Blockton, Iowa

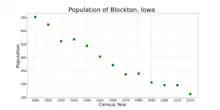
The population of Blockton, Iowa from US census data

Blockton was founded by the Mormons in 1861, and it was originally known as Mormontown. A post office named Mormontown was established in 1872, and the name changed to Blockton in 1887 after the Mormons left the area. The name Blockton came in honor of W. T. Block, a railroad official when the Chicago Great Western Railway was built through the town. It was incorporated in 1891 with a population of 273. The Blockton Public School consolidated with the Bedford Community School District in 1959.